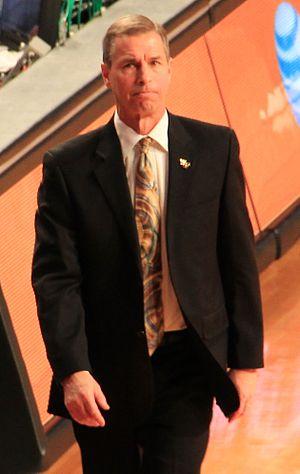
Jeff Bzdelik, né le 1ᵉʳ décembre 1952, à Mount Prospect, en Illinois, est un entraîneur américain de basket-ball.